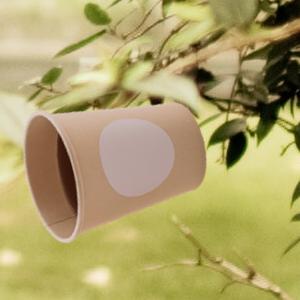
Label: cups